Lancashire Aircraft Corporation

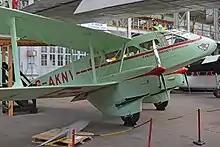
LAC De Havilland DH.89A Dragon Rapide G-AKNV restored in the company's standard livery

These aircraft were in great demand during the Blackpool holiday season for pleasure flights and charters to the Isle of Man, but were also used for charters further afield. For example, one Rapide, G-AHAG, performed charters to Oslo and Southern Rhodesia (now Zimbabwe).